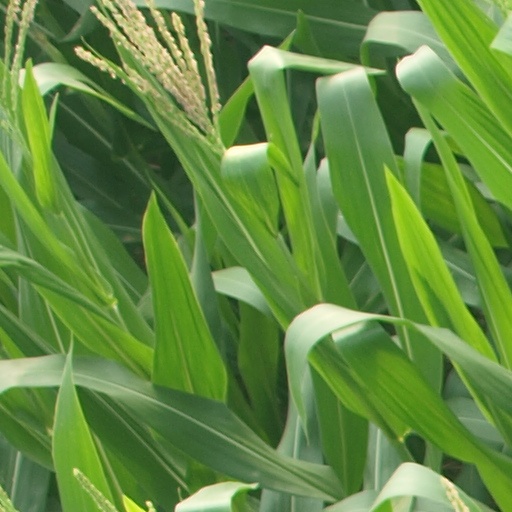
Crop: maize; corn